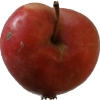
Label: Apple 10